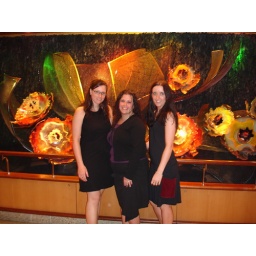
in front of some blown glass flowers in boleros, the salsa club.